Prairie School

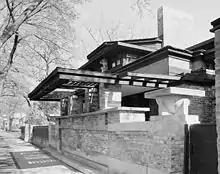
Chicago Avenue side of architect Frank Lloyd Wright's home and studio in Oak Park, Illinois, showing post-1911 changes to studio building

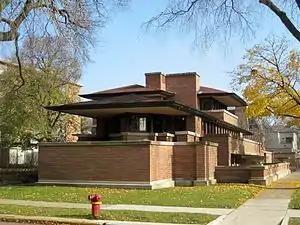
The Prairie style Robie House, a Frank Lloyd Wright design in Chicago, 1910

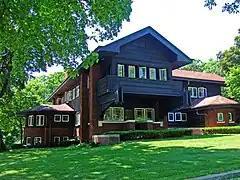
Harold C. Bradley House, Madison, Wisconsin, by Louis Sullivan and George Grant Elmslie

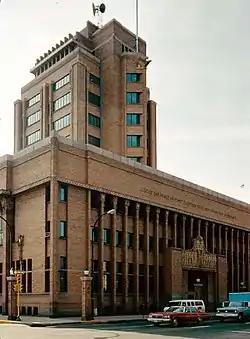
Woodbury County Courthouse, Iowa, by William L. Steele and Purcell and Elmslie (associate architects)

Prairie School is a late 19th and early 20th-century architectural style, most common in the Midwestern United States. The style is usually marked by horizontal lines, flat or hipped roofs with broad overhanging eaves, windows grouped in horizontal bands, integration with the landscape, and solid construction and craftsmanship. It reflects discipline in the use of ornament, which was often inspired by organic growth and seen carved into wood, stenciled on plaster, in colored glass, veined marble, and prints or paintings with a general prevalence of earthy, autumnal colors. Spaciousness and continuous horizontal lines were thought to evoke and relate to the wide, flat, treeless expanses of America's native prairie landscape, and decoration often depicted prairie wildlife, sometimes with indigenous materials contributing to a sense of the building belonging to the landscape.